Fiona Hale

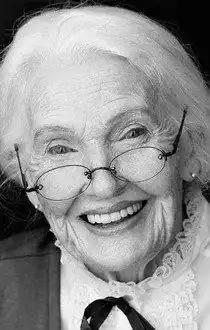
Publicity Photo of Fiona Hale

Fiona Hale (February 7, 1926 - April 22, 2014) was an American actress. Her career began in 1949 in the movie "Harriet Craig". She is known for her roles in "Minority Report" (2002), "The Curious Case of Benjamin Button" (2008), and "Seven Pounds" (2008).